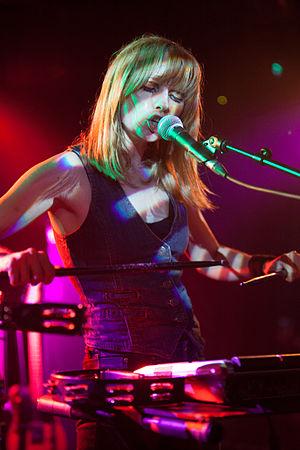
We Have Band est un groupe d'electropop anglais, composé d'un couple : Thomas et Dede Wegg-Prosser et d'un ami, Darren Bancroft.